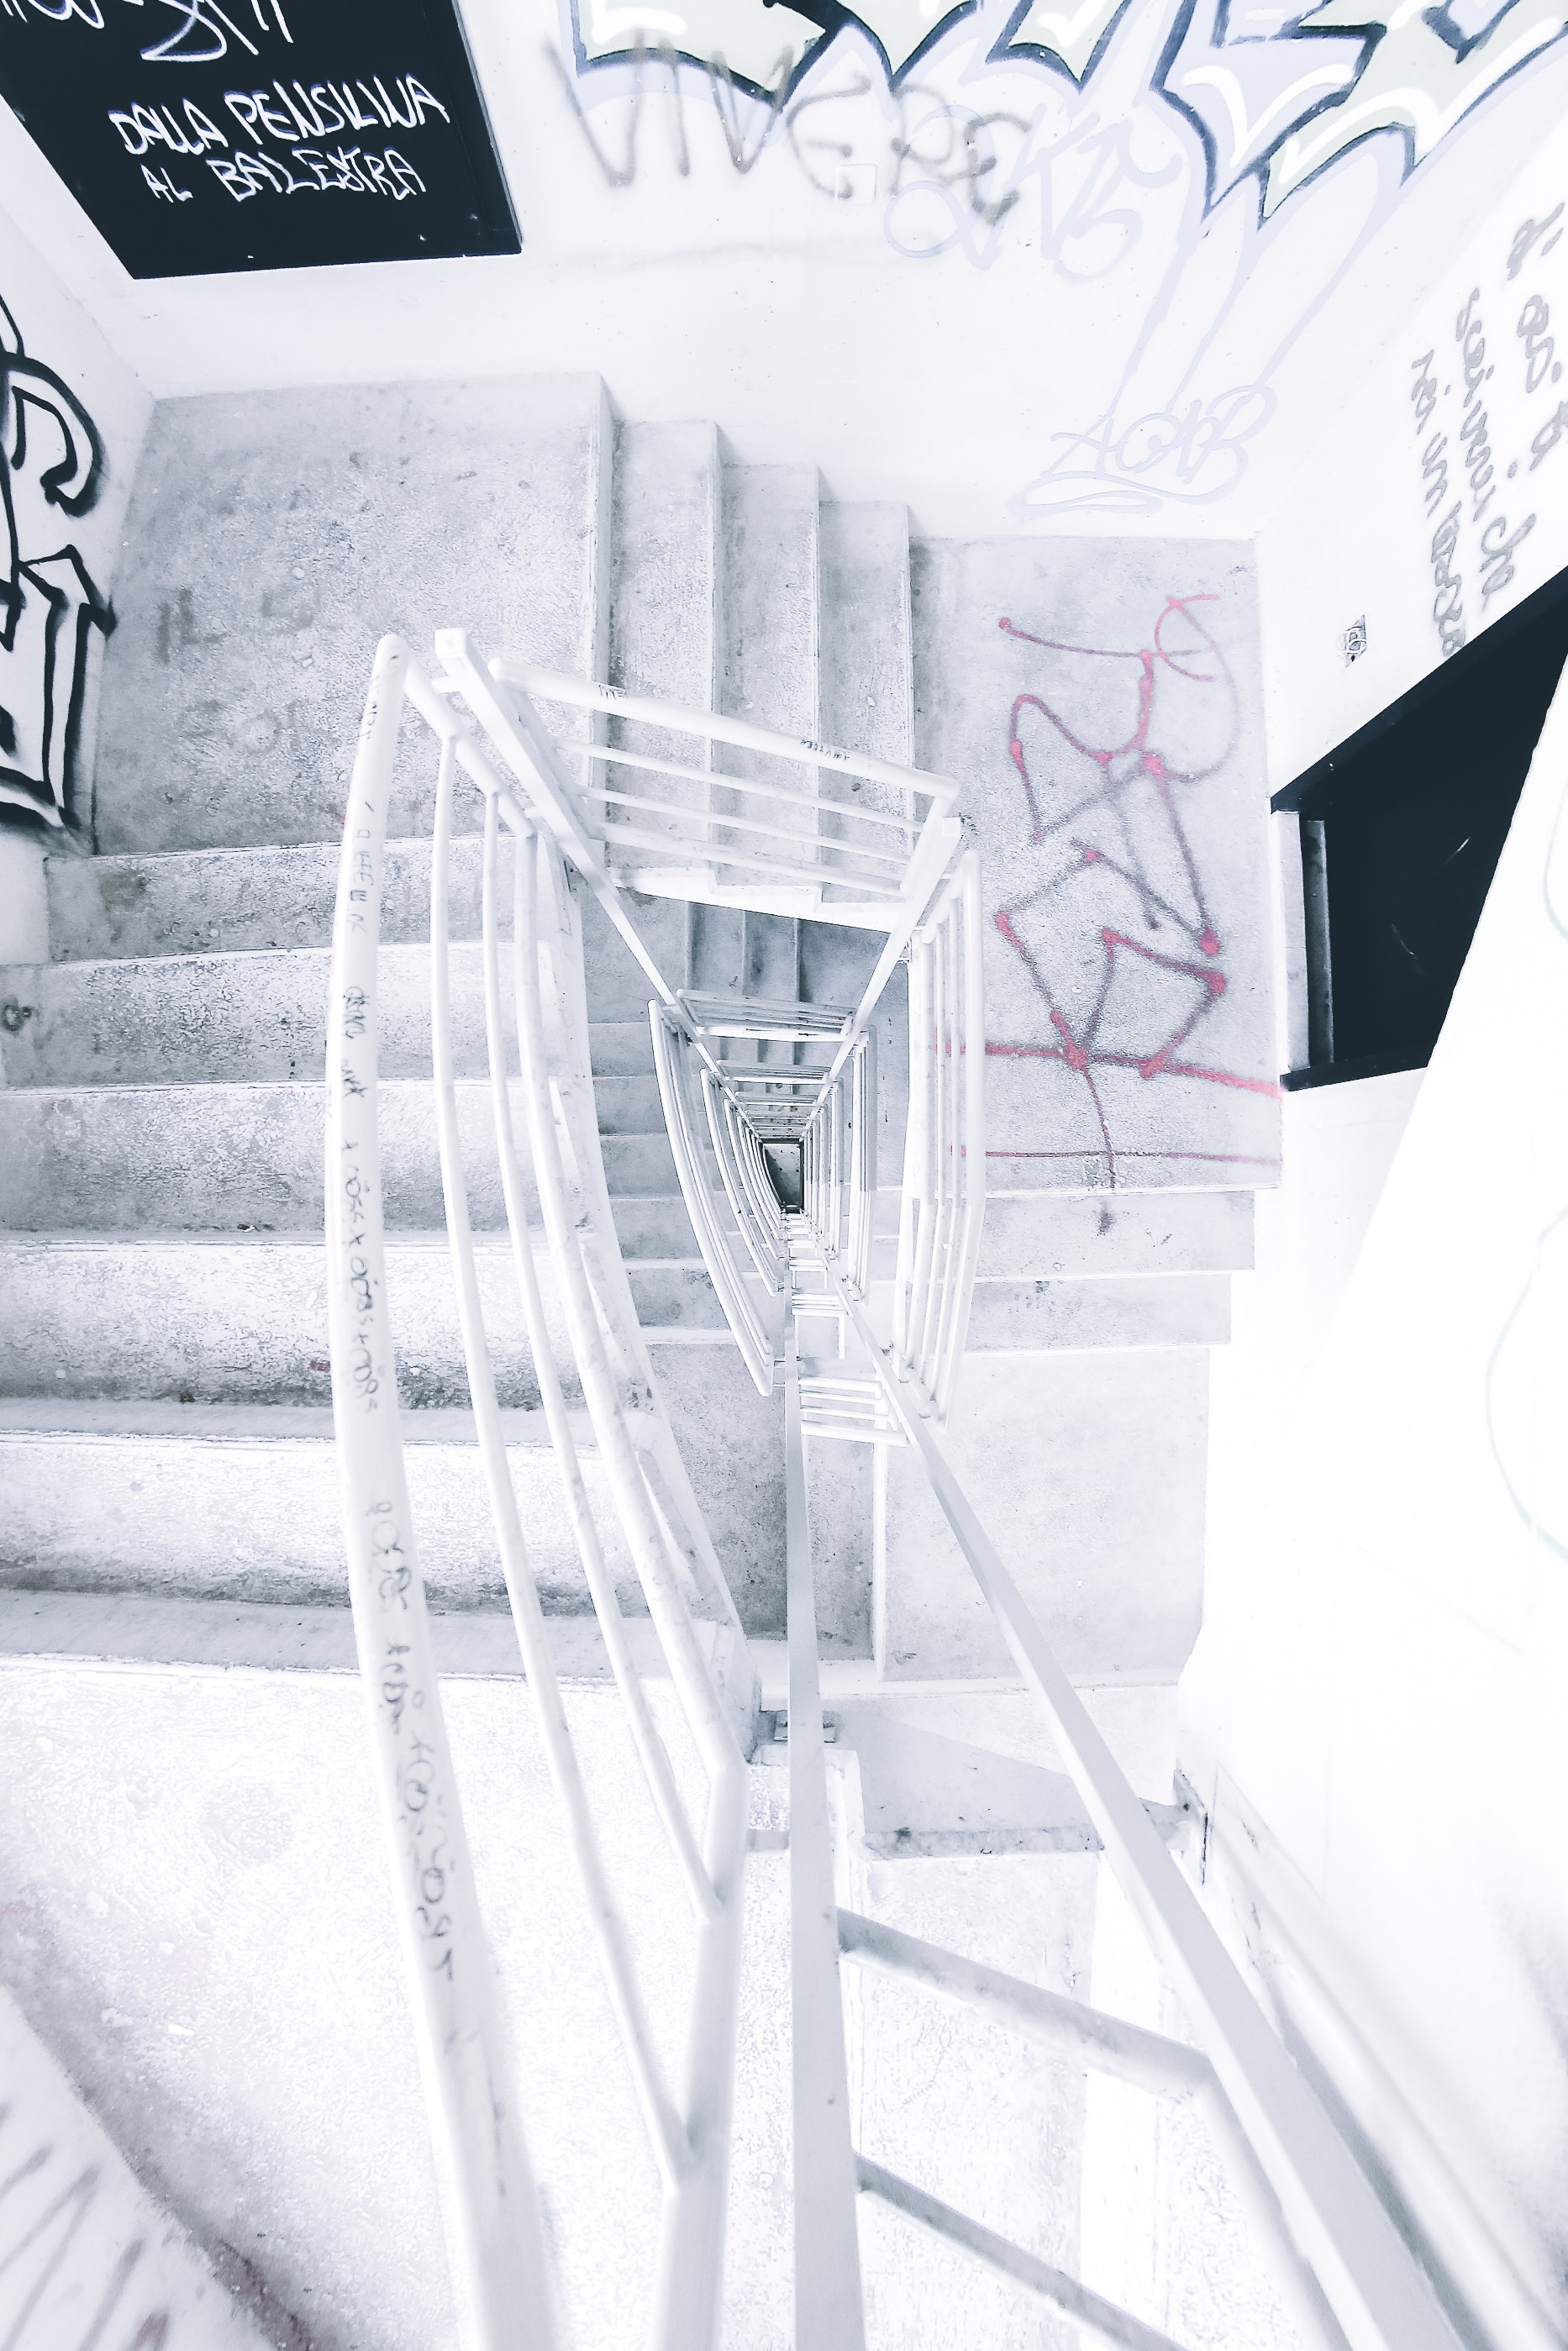
architecture, line, drawing, sketch, black and white, fictional character, diagram, style, illustration